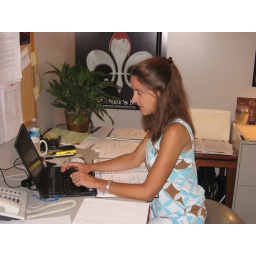
Ginger is the only person in the building who does anything.